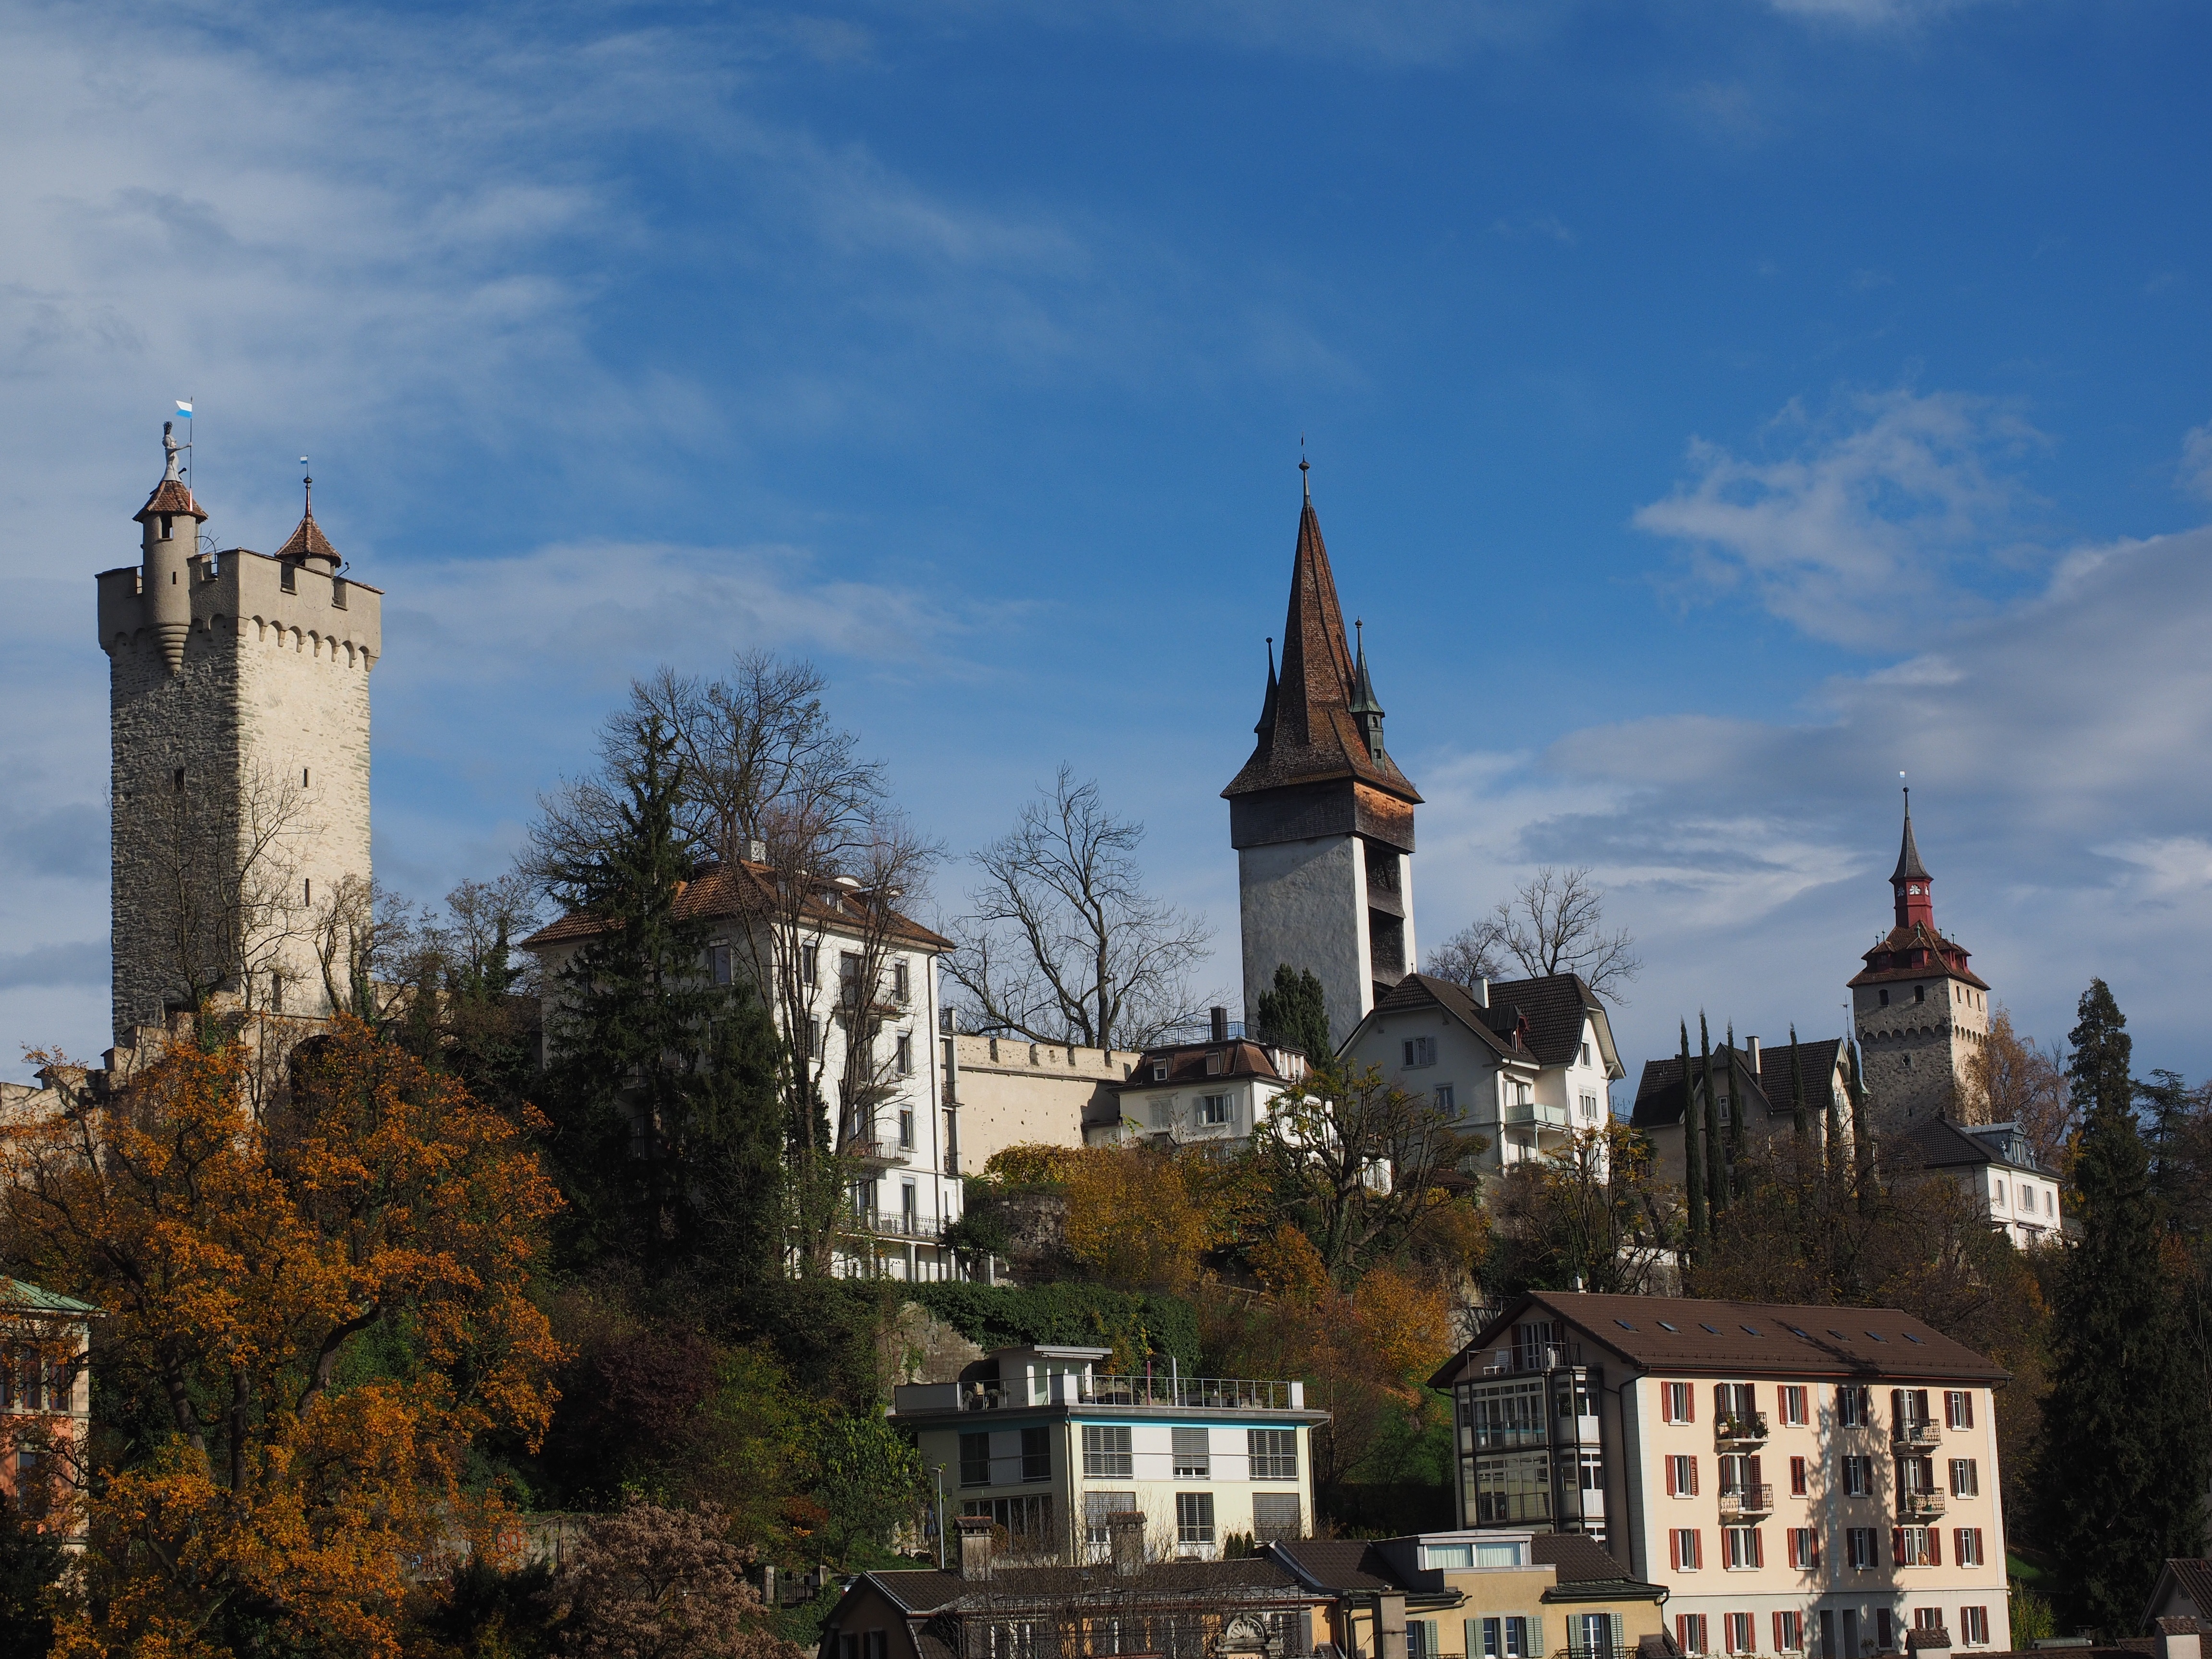
town, building, chateau, city, cityscape, tower, castle, landmark, church, cathedral, tourism, place of worship, places of interest, old town, spire, steeple, monastery, lucerne, turret, historically, watchtower, lake lucerne region, human settlement, musegg wall, m nnliturm, luigi country